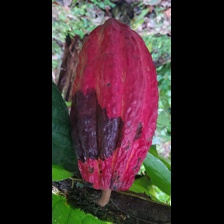
Label: phytophthora